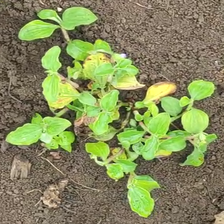
Weed species: Kena_(Commplina_benghalensio)